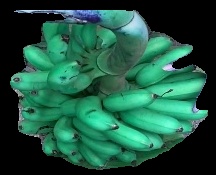
Variety: rasbale
Grade: grade1